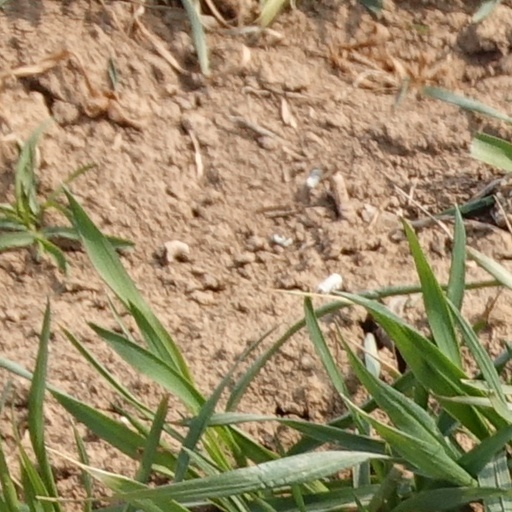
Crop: wheat